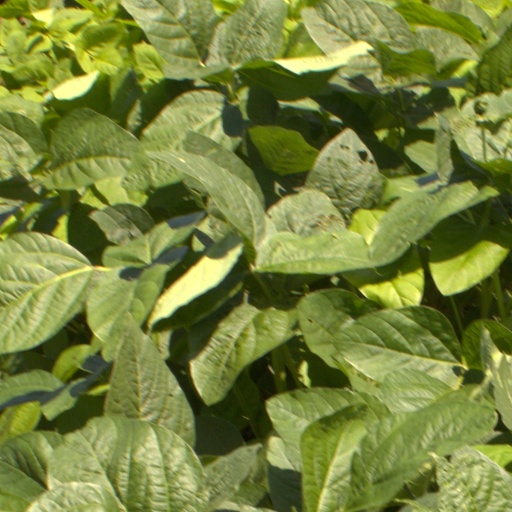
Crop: soybean